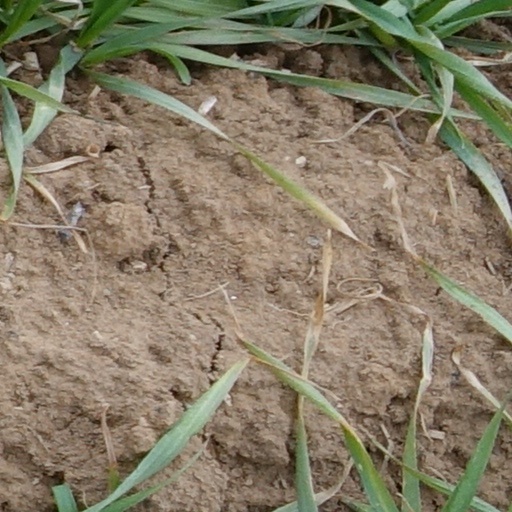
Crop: wheat